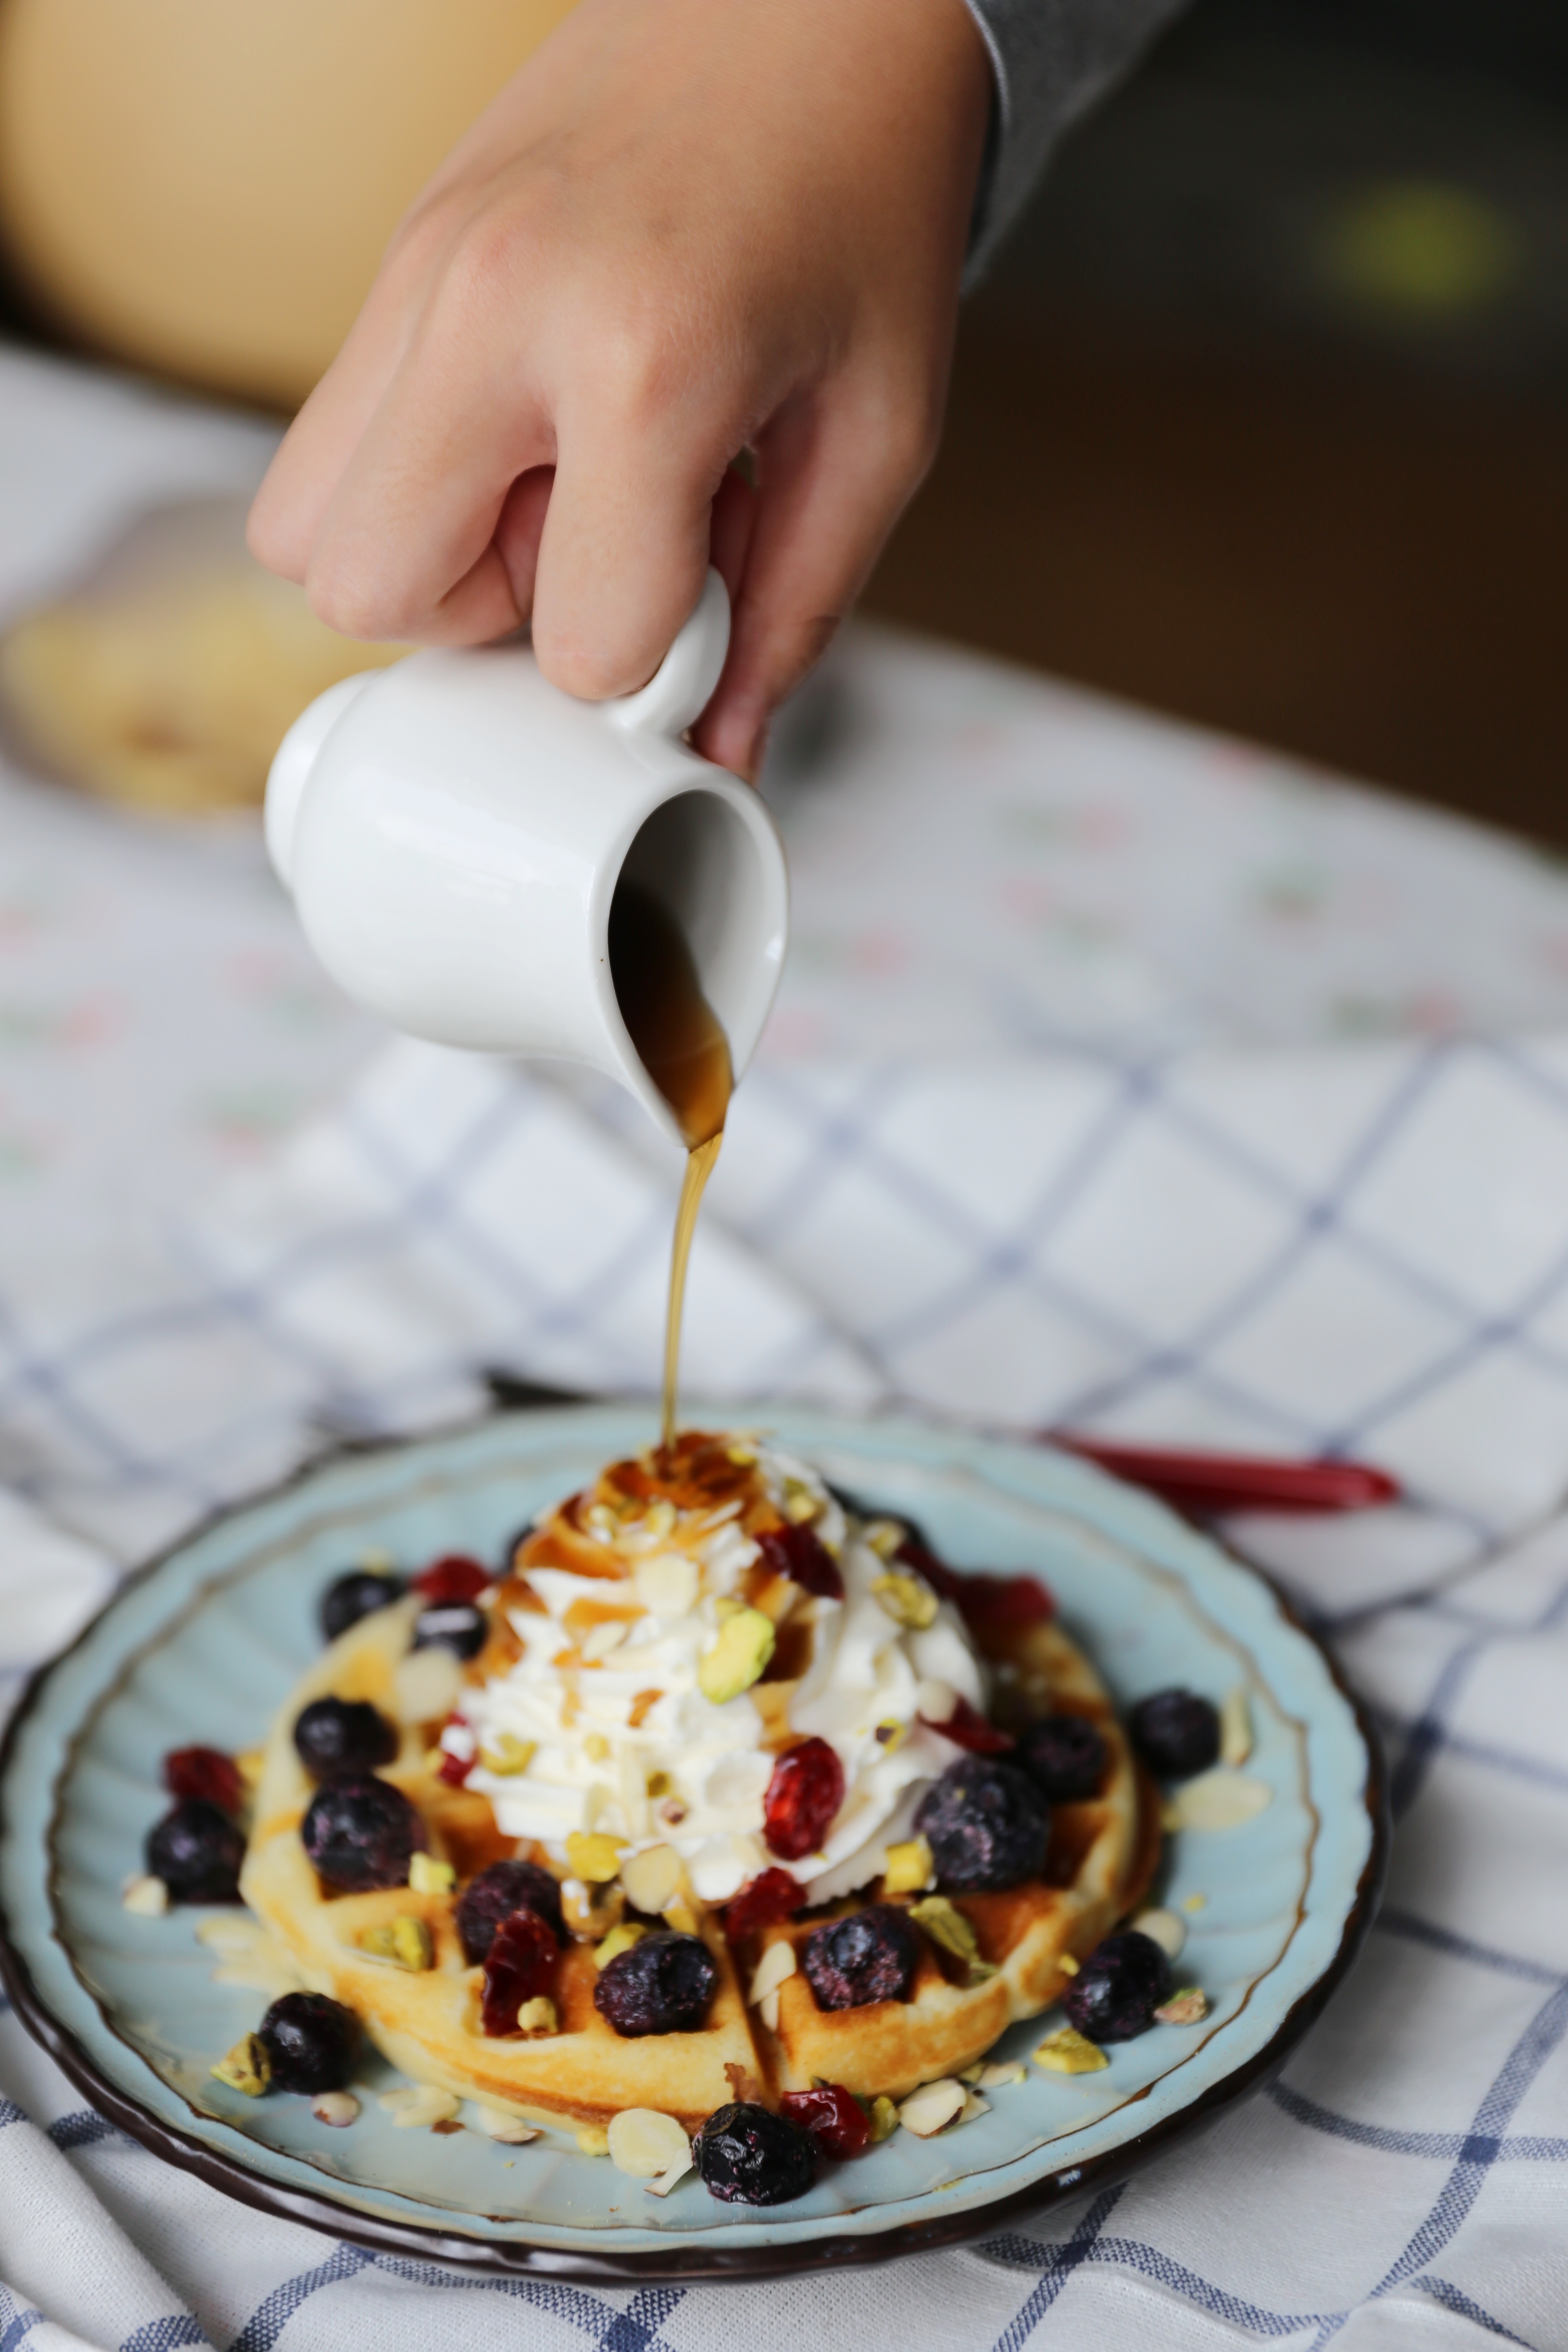
dish, meal, food, produce, breakfast, baking, dessert, waffle, cuisine, maple syrup, tapi rouge